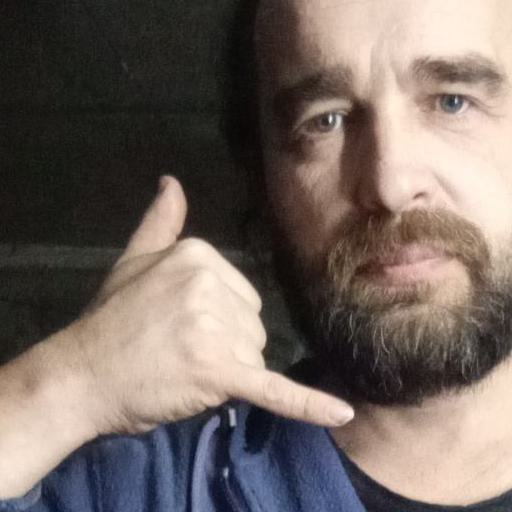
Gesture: call